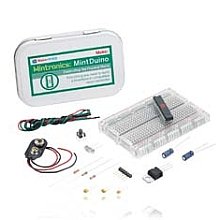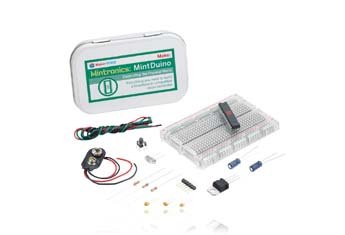
Make MintDuino
Category: All Beauty
Make's MintDuino is perfect for anyone interested in learning or teaching the fundamentals of how microcontrollers work.
Features: Free Shipping on orders over $50